Danville Municipal Building

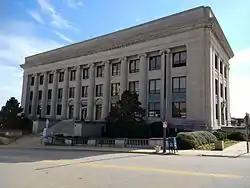

Danville Municipal Building is a historic city hall building located at Danville, Virginia, USA. It was built in 1926 and is a three-story, brick and concrete building faced in limestone in the Classical Revival style. Its front facade has a colonnade with Ionic order columns.